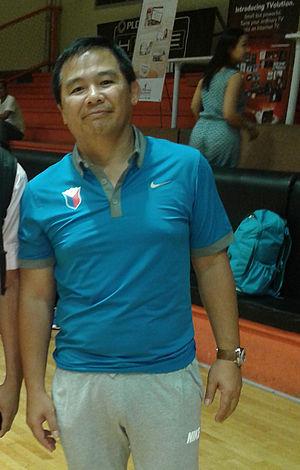
Vincent « Chot » Reyes, né le 1ᵉʳ août 1963, à Quezon City, aux Philippines, est un entraîneur philippin de basket-ball.